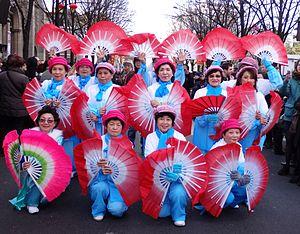
Nouvel an chinois à Paris (2014).
La diaspora chinoise ou Chinois d'outre-mer désigne les populations ayant des ancêtres chinois résidant dans d'autres pays que la Chine ou Taïwan.